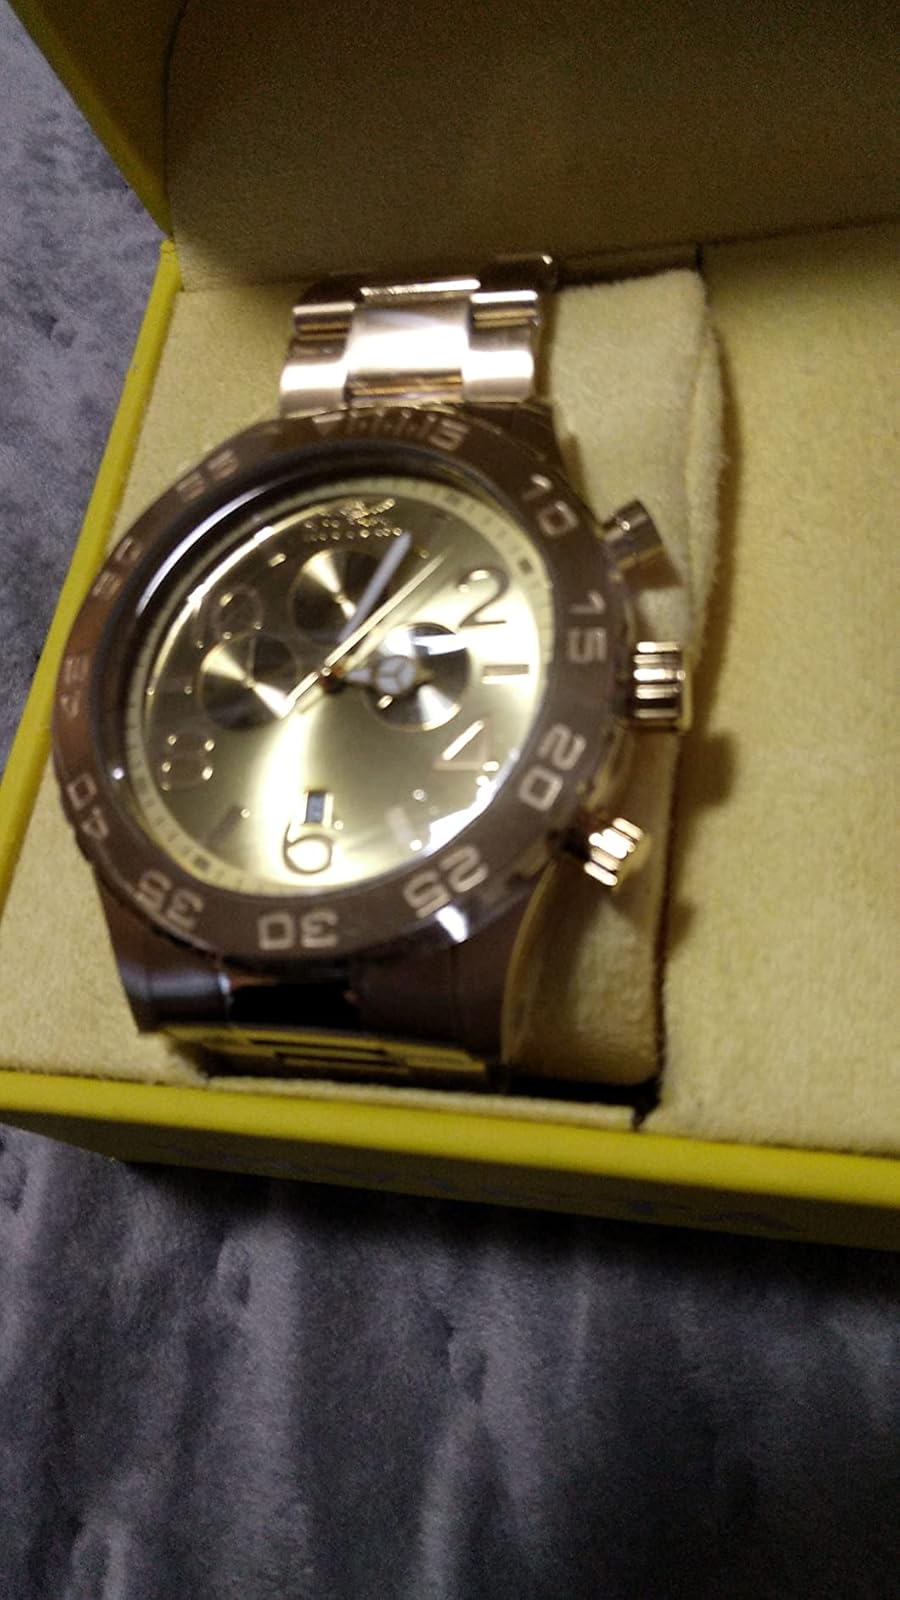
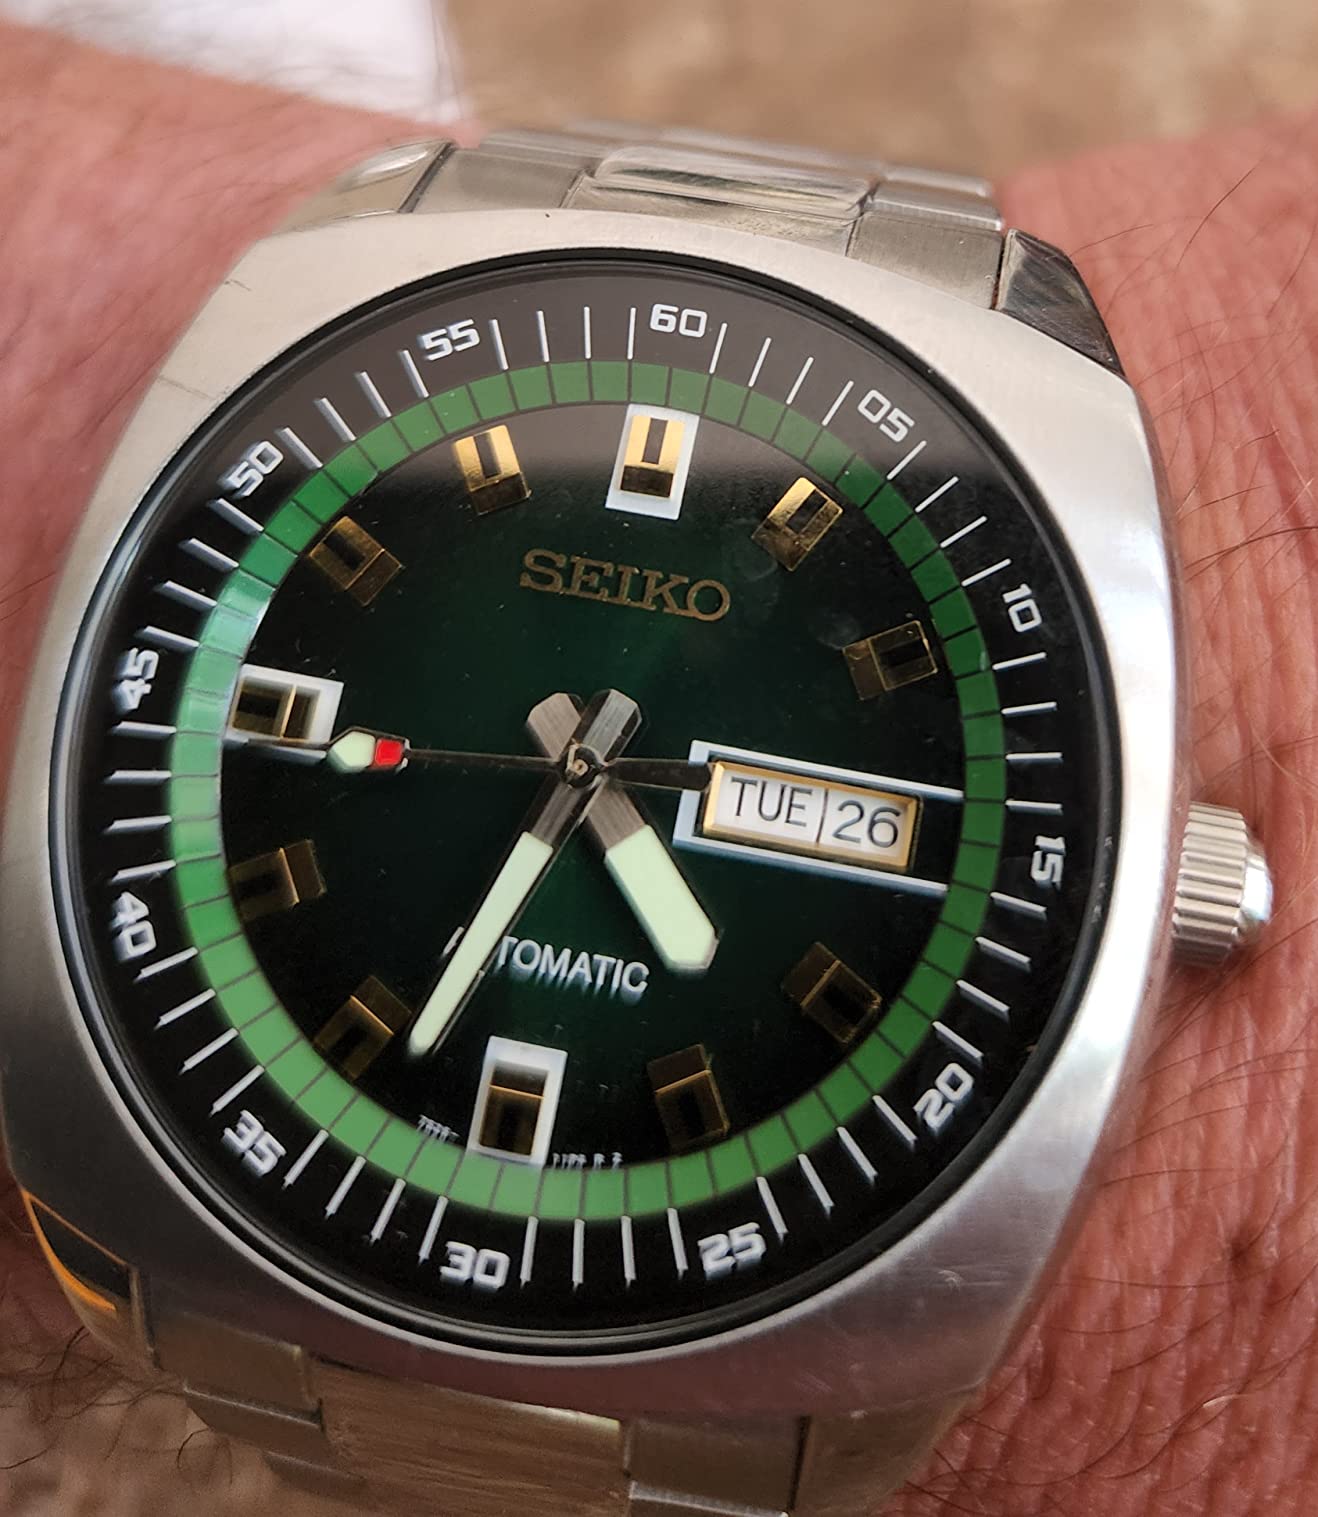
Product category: accessories_watch
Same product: no